Pennsylvania Wilds

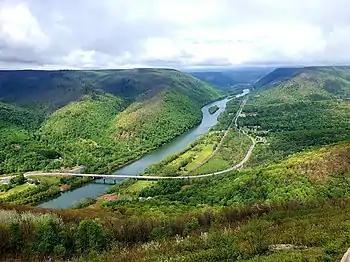
The view from Hyner View State Park towards the West Branch Susquehanna River in Bucktail State Park Natural Area. The bridge across the river carries Pennsylvania Route 120

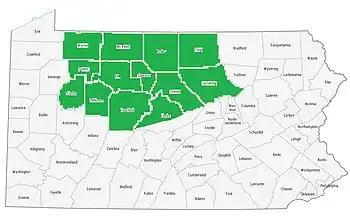
Pennsylvania Wilds (in green) on the map of Pennsylvania

The Pennsylvania Wilds, or the Pennsylvania Wilds Conservation Landscape, is a predominantly rural and forested region in northern central Pennsylvania, mostly within the Allegheny Plateau. It covers about a quarter of the state's territory, but is home to only 4% of its population. It is one of Pennsylvania's 11 state-designated tourist regions.